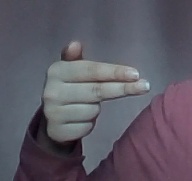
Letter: ghain